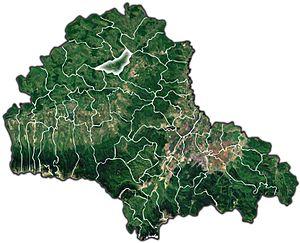
Ungra est une commune roumaine du județ de Brașov, dans la région historique de Transylvanie. Elle est composée des deux villages suivants :